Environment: real
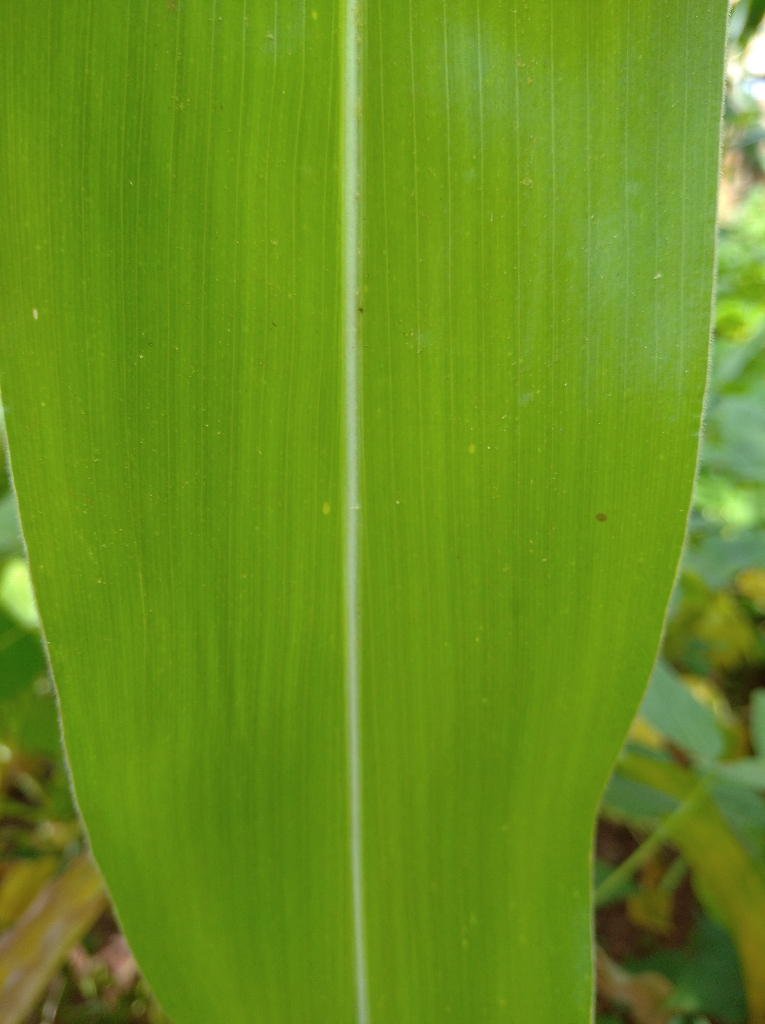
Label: healthy